Copperplate map of London

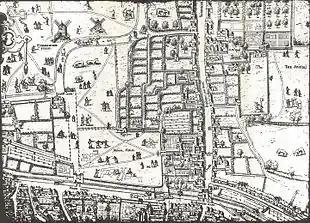
The Moorfields plate

The first plate was discovered in 1962, when an art-dealer contacted the London Museum. It depicts part of the northern perimeter of the City of London, including a length of the city wall, the gates of Moorgate and Bishopsgate, and the suburbs of Moorfields and Spitalfields. The reverse of the plate had been used for a painting of the Tower of Babel, dated to and attributed to Marten van Valckenborch or a member of his circle. The plate was acquired by the London Museum, and is now in its successor institution, the Museum of London.